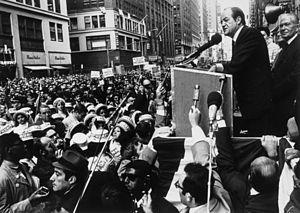
L'élection présidentielle américaine de 1968 est la quarante-sixième élection à la présidence des États-Unis. Elle a lieu le 5 novembre et se solde par la défaite du candidat démocrate, le vice-président sortant Hubert Humphrey, face au républicain Richard Nixon. Grâce à sa campagne, fondée sur le rétablissement de la loi et l'ordre, Nixon devient le trente-septième président des États-Unis.